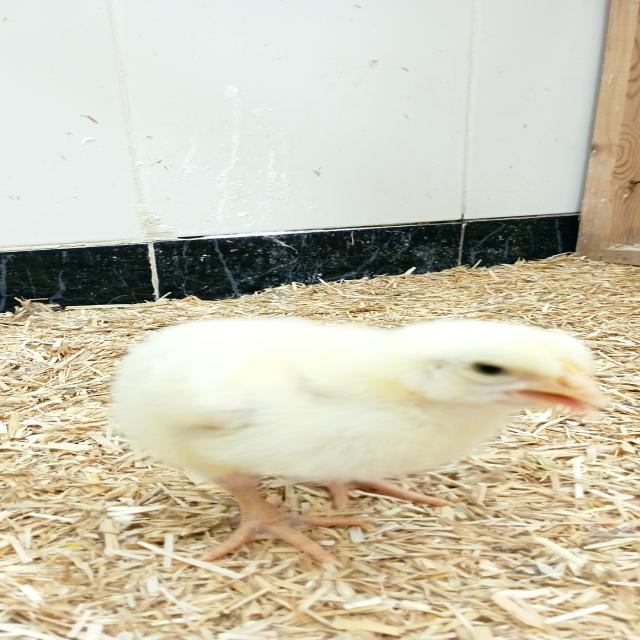
Weight: 184 g